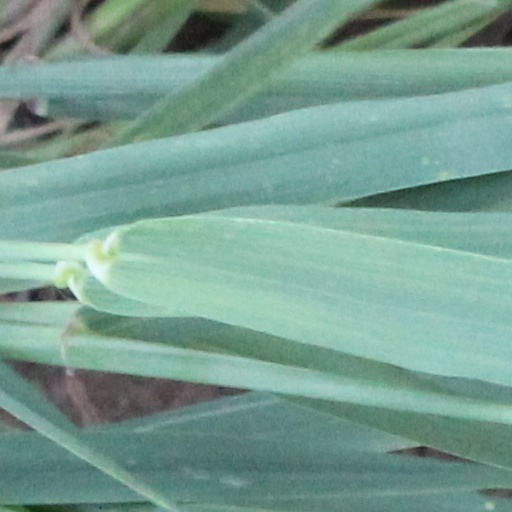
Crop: wheat